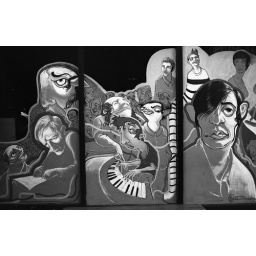
This is the window of a bar in downtown L.A.